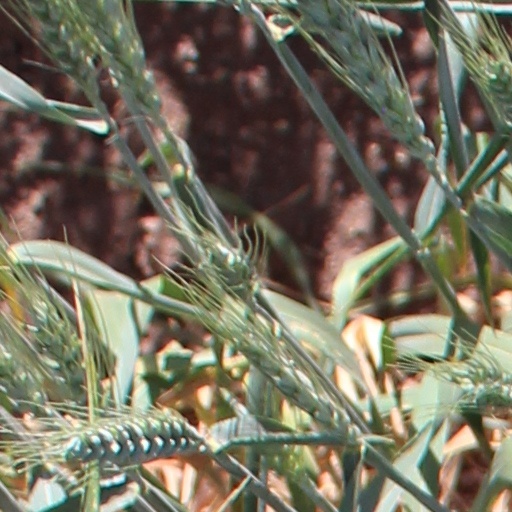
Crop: wheat